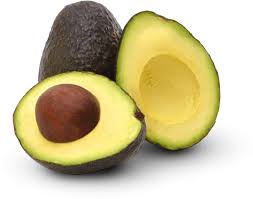
Label: Avocado